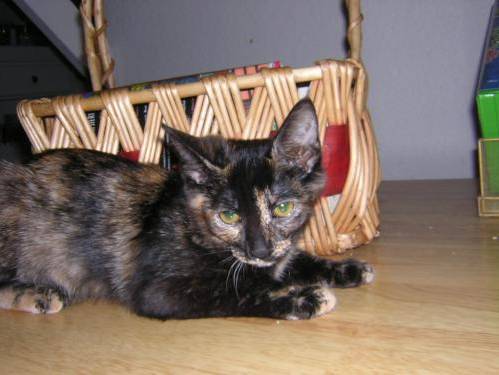
Label: cat